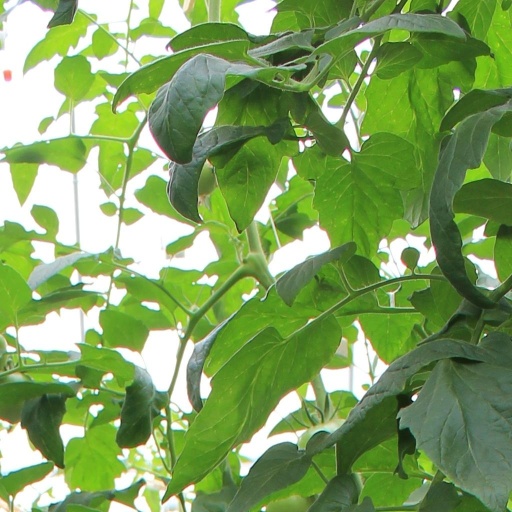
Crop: tomato